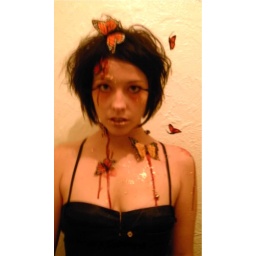
serious face of the girl attacked by butterflies.